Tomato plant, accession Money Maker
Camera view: bottom (45 deg); turntable rotation: 240 degrees
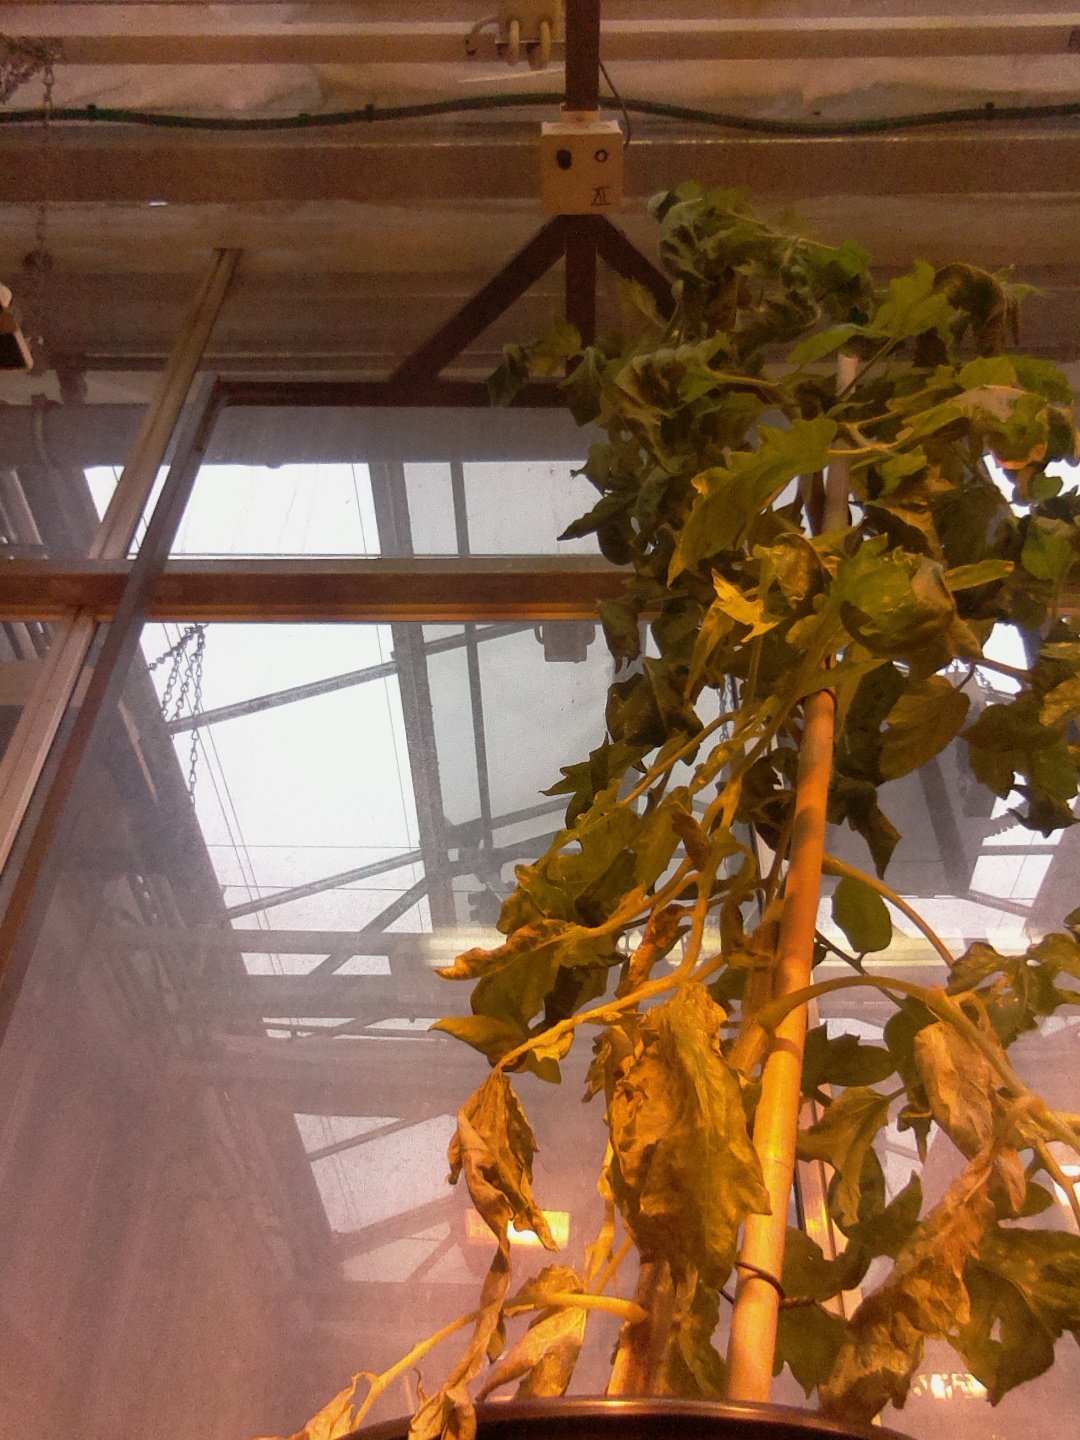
BBCH growth stage 72: 20%-30% of final fruit size